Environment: real
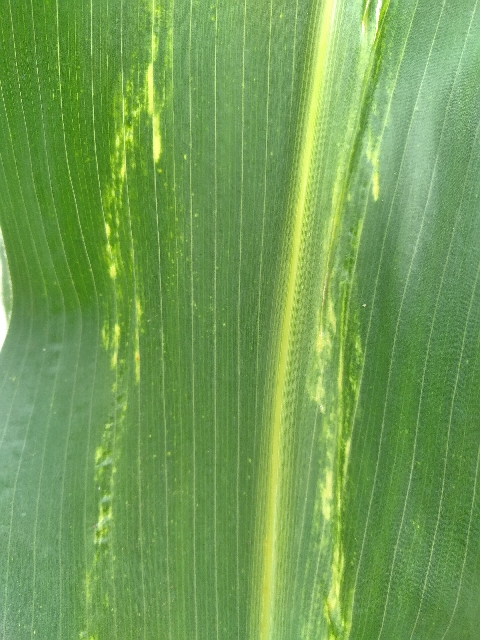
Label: lethal_necrosis